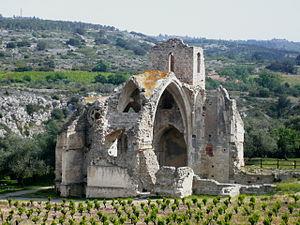
Église Notre-Dame des Oubiels à Portel-des-Corbières This building is classé au titre des Monuments Historiques. It is indexed in the Base Mérimée, a database of architectural heritage maintained by the French Ministry of Culture,
Cet article recense les monuments historiques de l'Aude, en France.
Portel-des-Corbières est une commune française, située dans le département de l'Aude en région Occitanie.
Le coteaux-du-littoral-audois, appelé vin de pays des coteaux du littoral audois jusqu'en 2009, est un vin français d'indication géographique protégée de zone du vignoble du Languedoc-Roussillon, produit près de la ville de Narbonne, dans l'Aude.